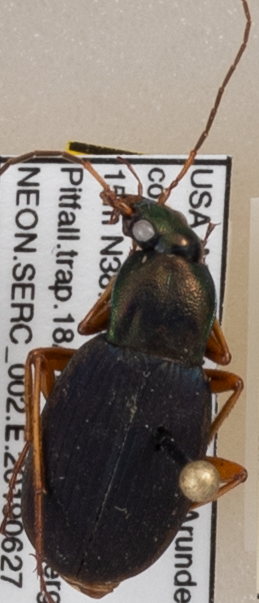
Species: Chlaenius aestivus
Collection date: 2019-06-27 04:00:00
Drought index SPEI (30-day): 0.29
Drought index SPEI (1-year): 2.09
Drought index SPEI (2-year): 2.09